Itamar (Israeli settlement)

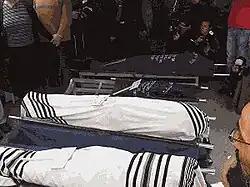
Funeral for killed members of Fogel family in Givat Shaul

In an attack in March 2011 five members of the Fogel family were stabbed to death in their sleep: Udi Fogel (36), Ruth Fogel (35), and their children Yoav (11), Elad (4), and Hadas (3 months). According to multiple sources, the infant was decapitated. The bodies were found by Udi and Ruth's twelve-year-old daughter, Tamar. Two young Palestinian men, Amjad Awad and Hakim Awad, from the village of Awarta were arrested in April and proudly confessed to the murder, reenacted it before the security officials, and expressed no remorse. They were both convicted of five counts of murder and sentenced to five consecutive life sentences. They were also convicted for weapons-related and other security offenses. The attack has been called a massacre by various reports. In February 2012, more than 1,000 members of the Likud party visited Itamar and planted 1,500 trees in memory of the victims of the Fogel family massacre as part of annual Tu Bishvat festivities throughout Israel. Palestinian newspapers spread the unsubstantiated claim that the massacres were carried out by a disgruntled Thai worker.